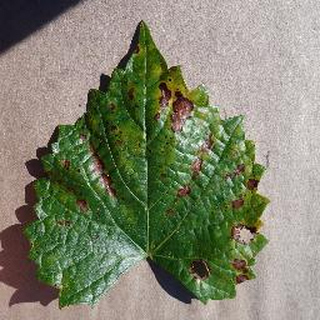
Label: grape_esca_black_measles